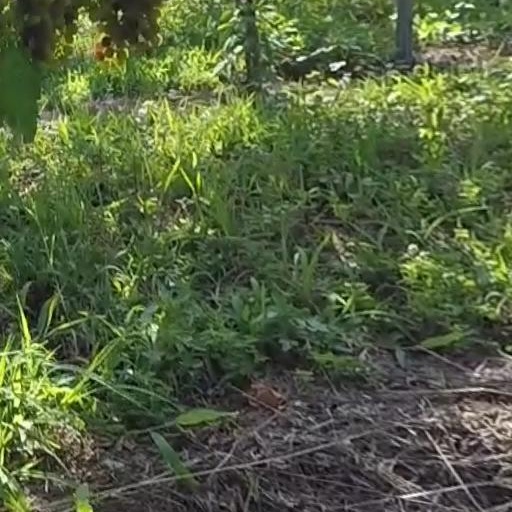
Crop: grape